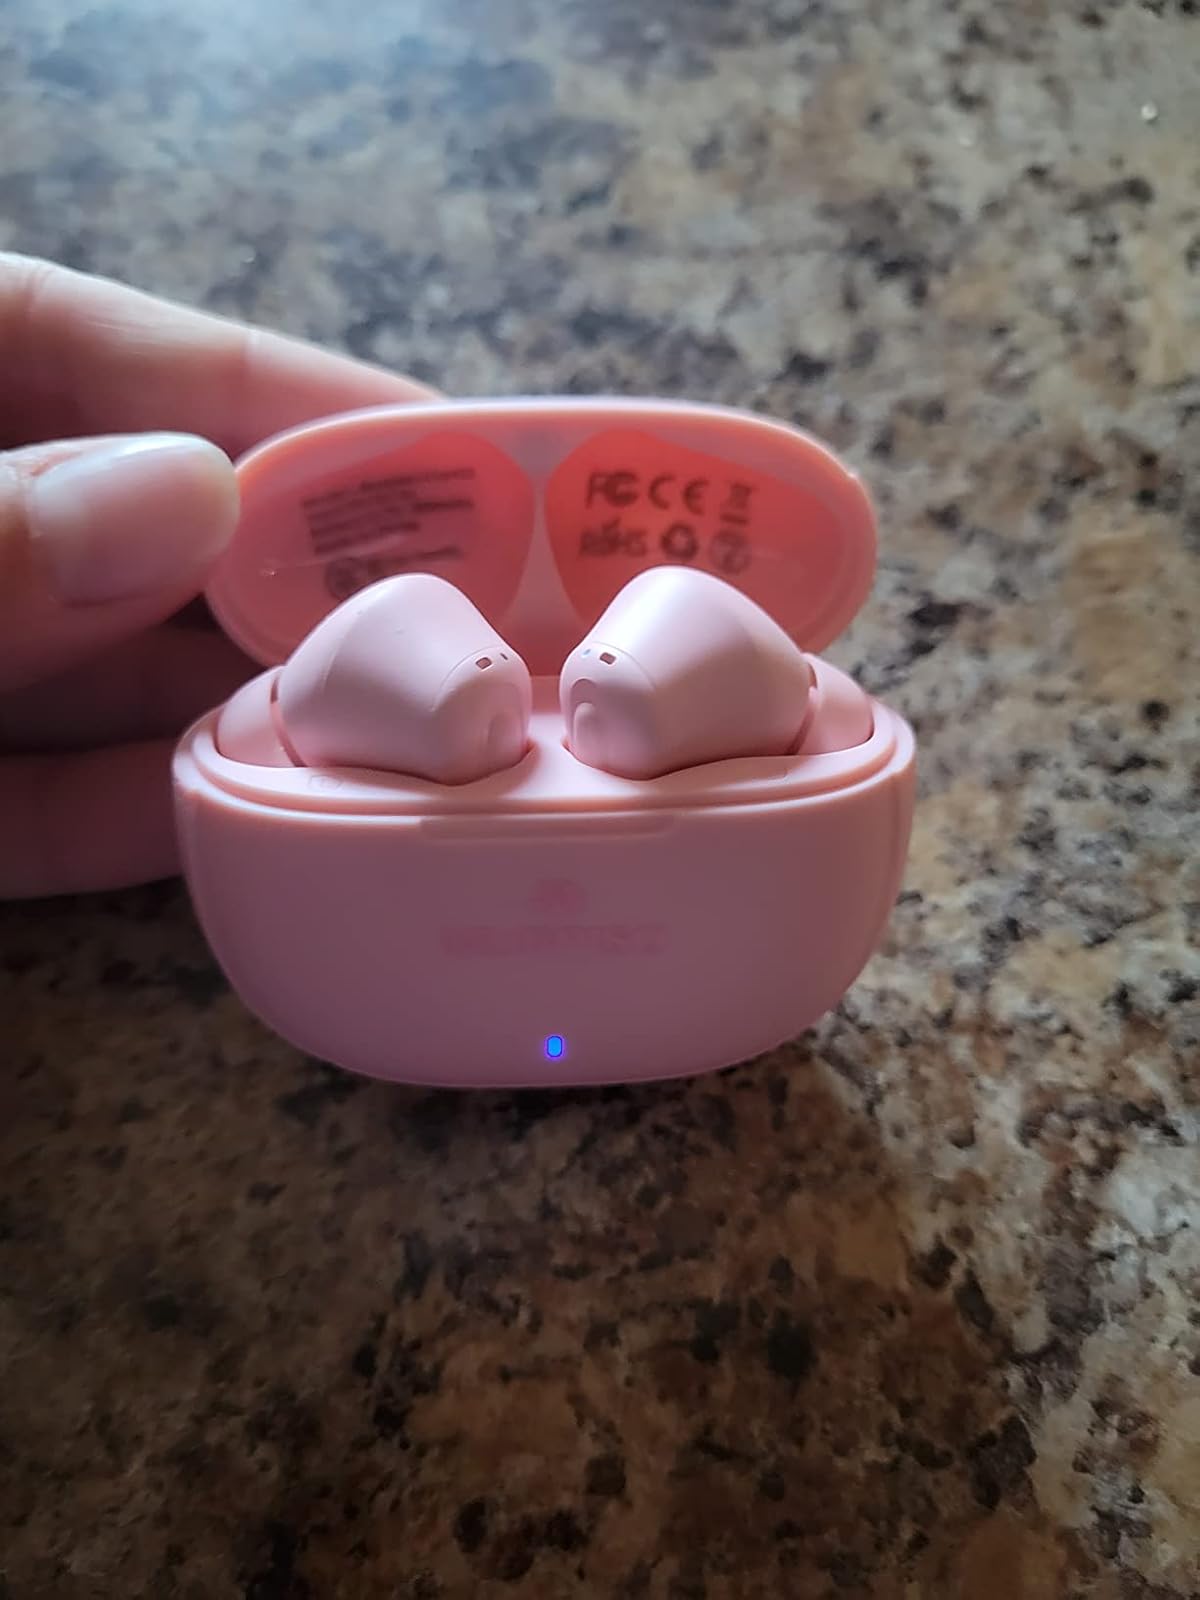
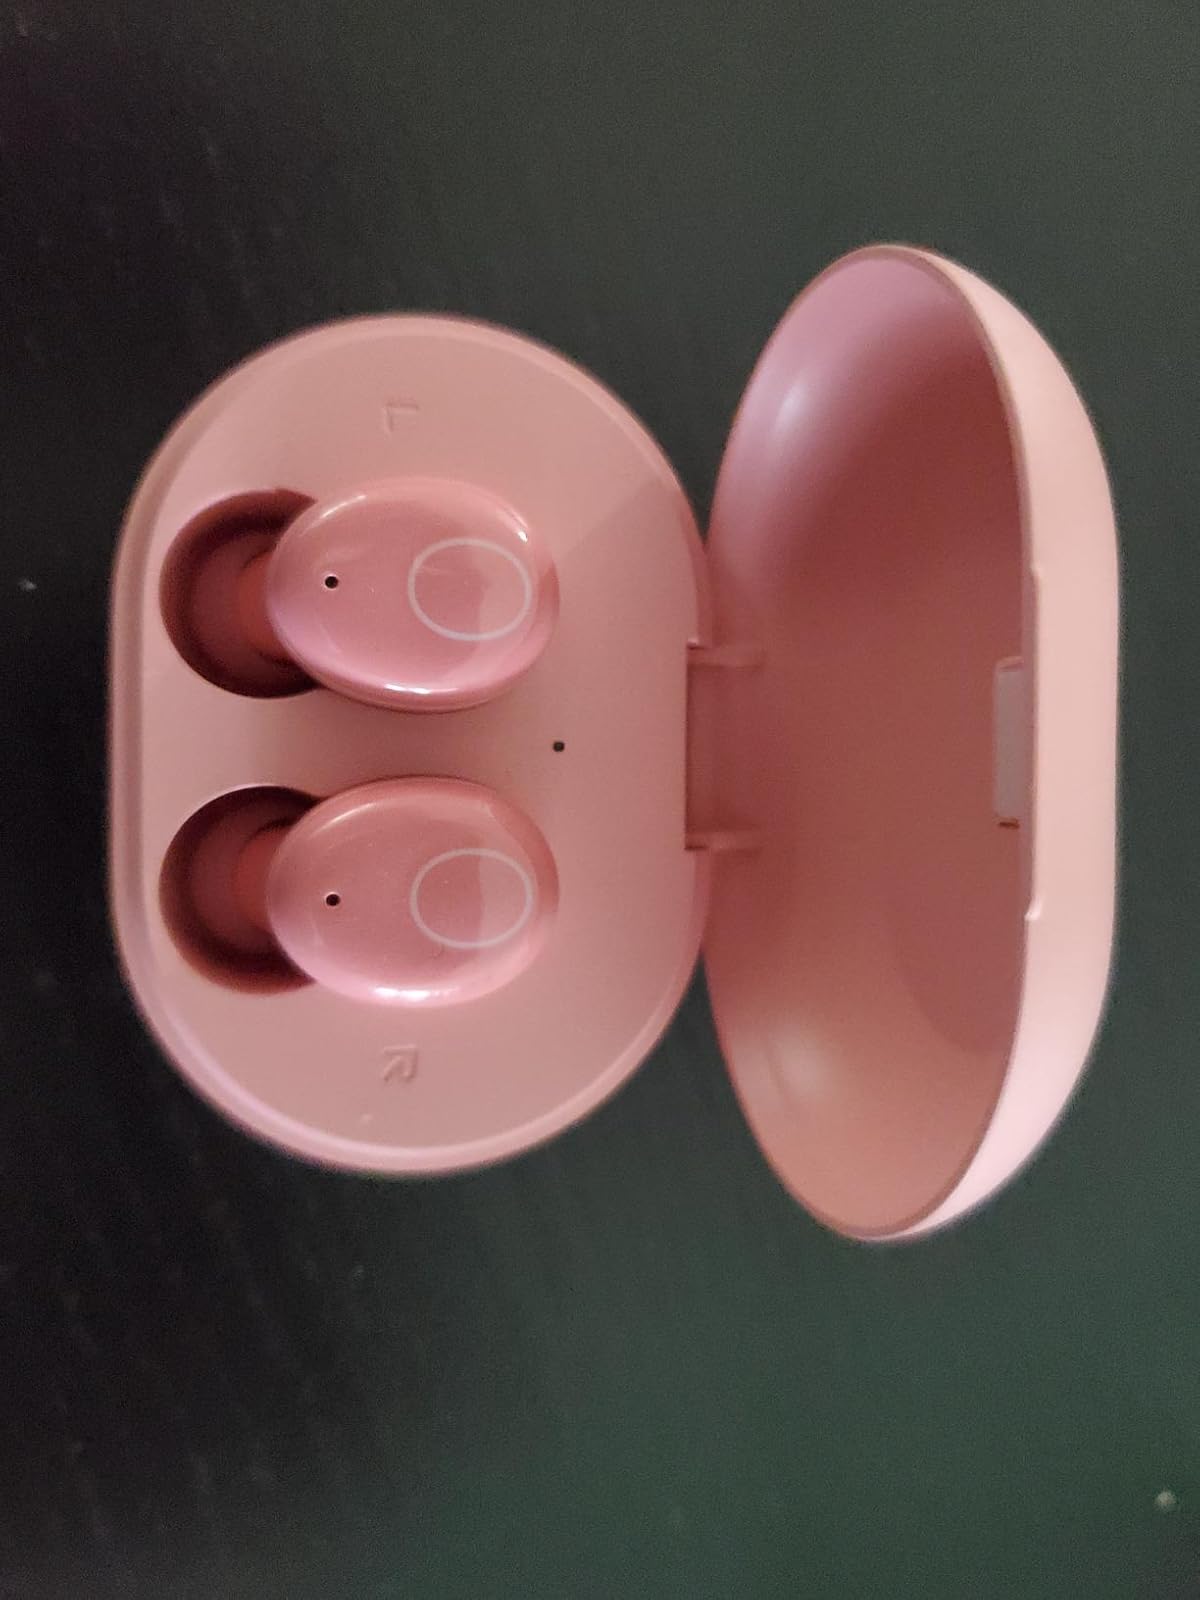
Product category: earbuds
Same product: no